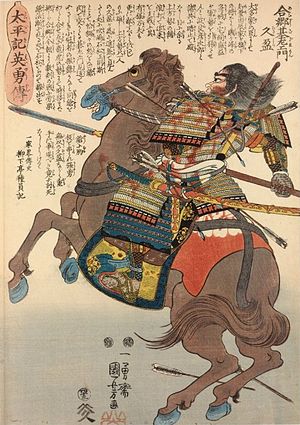
Tenshin Shoden Katori Shinto-ryu / Øvrige japanske sværdkampskoler og discipliner
Tenshin Shōden Katori Shintō Ryū, stiftet i 1447, regnes for at være den ældste kampkunstskole i Japan.